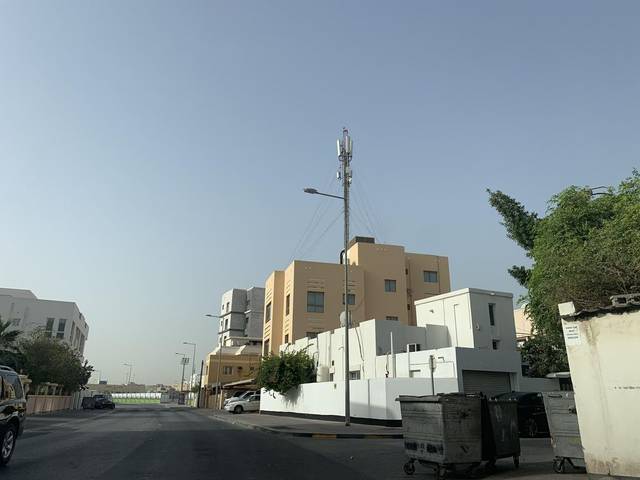
Region: Bahrain
Coordinates: 26.207, 50.589